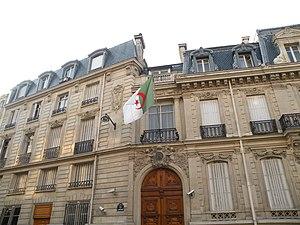
Ambassade d’Algérie en France, 50 rue de Lisbonne, Paris.